Maita Station (Nagano)

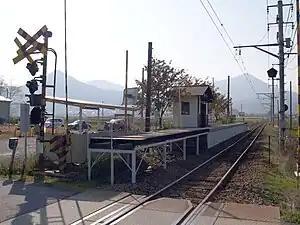
Maita Station in October 2009

is a railway station in the city of Ueda, Nagano, Japan, operated by the private railway operating company Ueda Electric Railway.